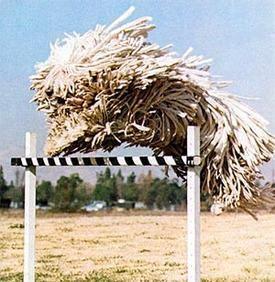
komondor